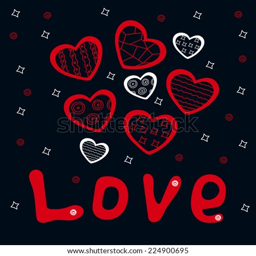
drawn postcard with red and white hearts and the word love on a dark background .